Keitum

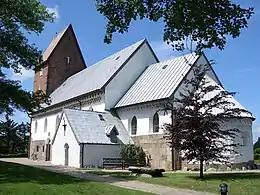
St. Severin

Originally built in the early 13th century, this Romanesque church is today thought to be the oldest in Schleswig-Holstein. It was originally dedicated to the saints Canute and Ketel, but later rededicated to Severin of Cologne.